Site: brandenburg
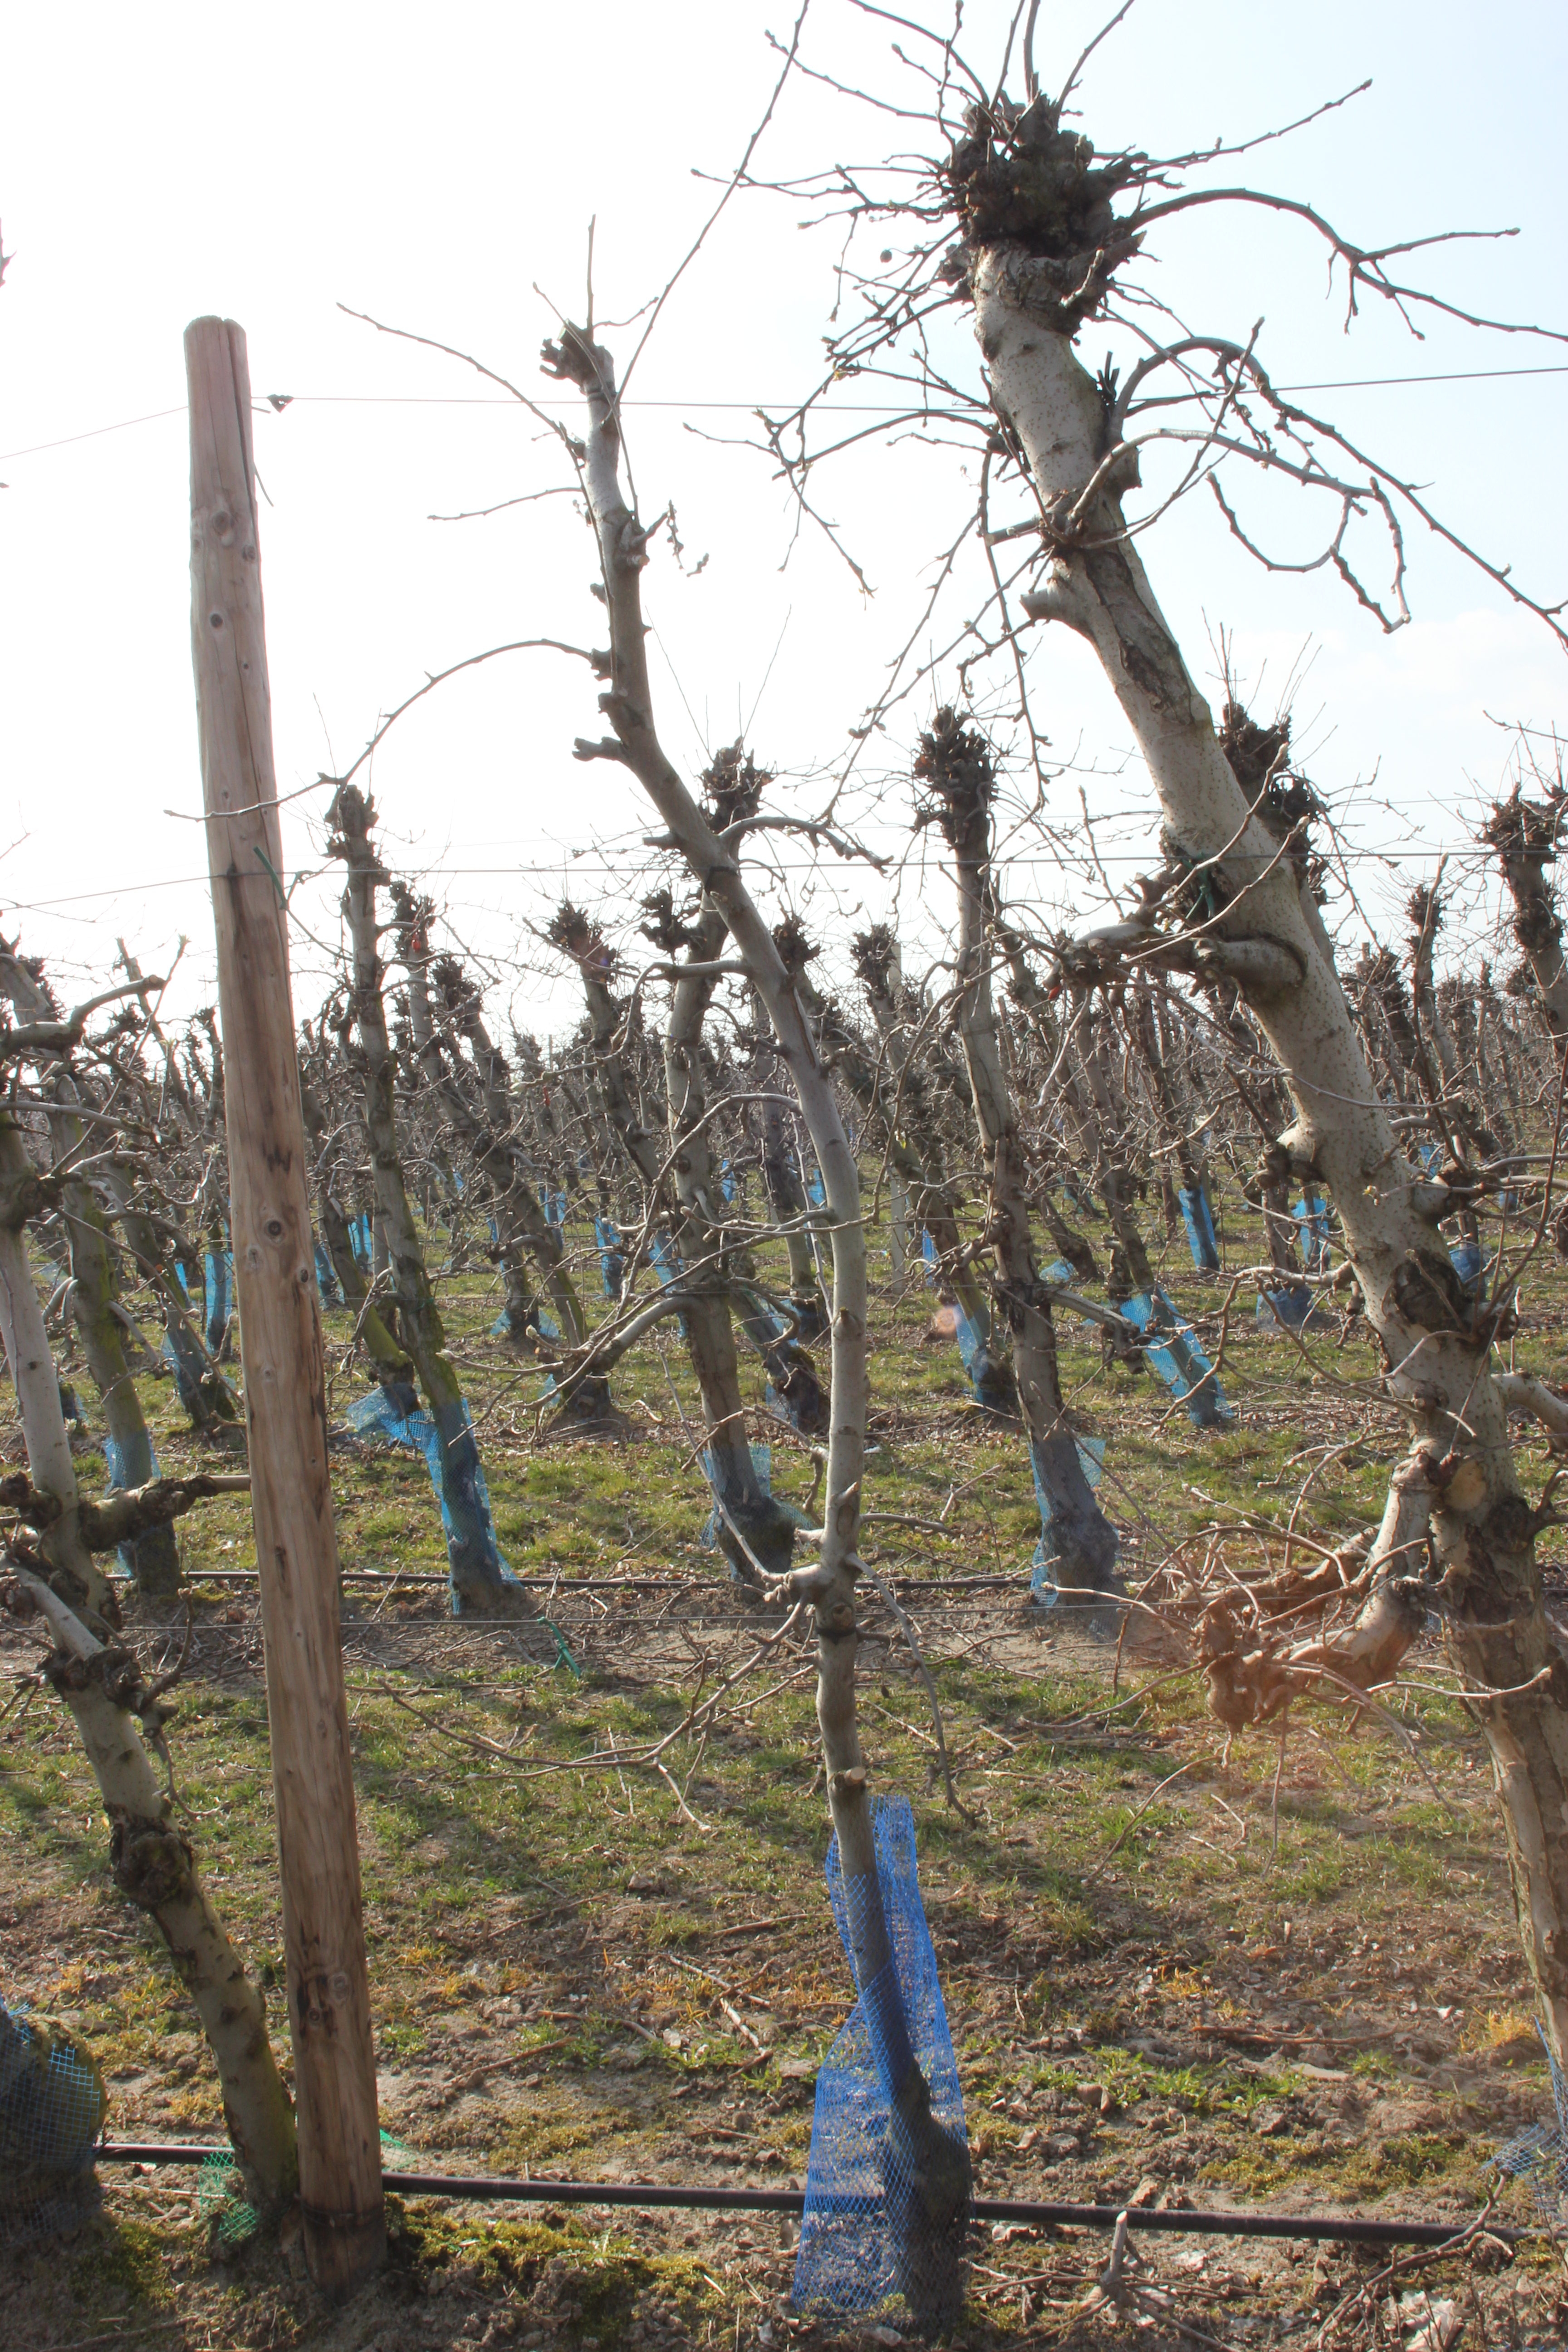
Growth stage (BBCH 03): Bud development